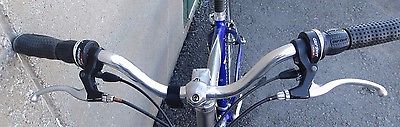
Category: bicycle